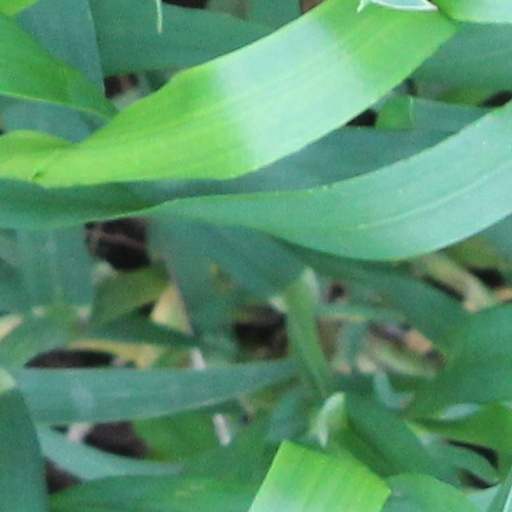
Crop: wheat